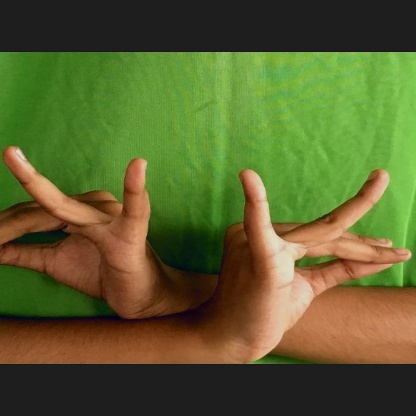
Mudra: Katakavardhana